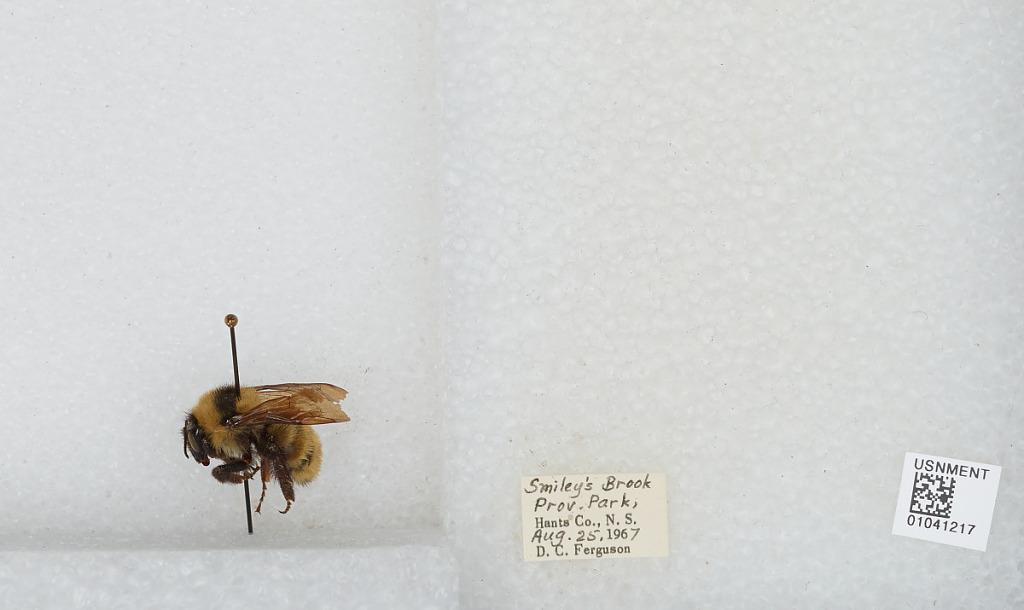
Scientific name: Bombus sp.
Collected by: D. Ferguson
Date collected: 1967-8-25
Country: Canada
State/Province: Nova Scotia
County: Hants
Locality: Smiley's Brook, Provincial Park
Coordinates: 45.0181, -63.9608